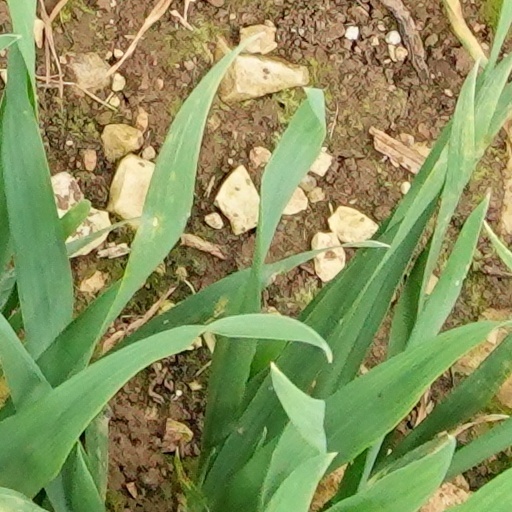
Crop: wheat